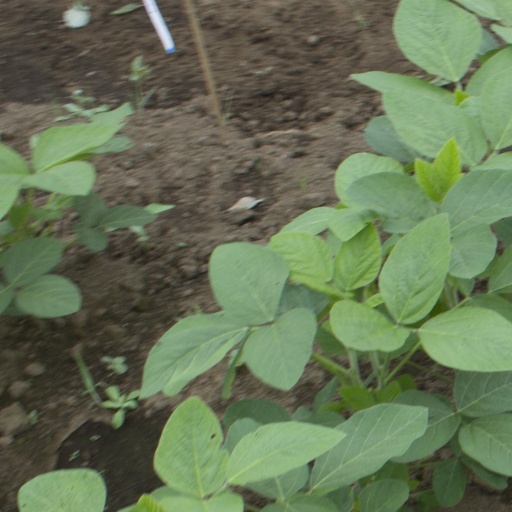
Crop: soybean